Nuevas Ideas

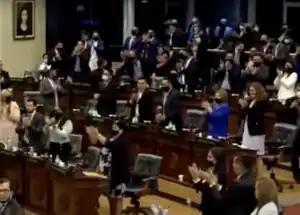
Nuevas Ideas deputies applauding the removal of the Supreme Court justices on 1 May 2021

On the same day the 13th legislative session began, the Nuevas Ideas-led government voted to remove five members of the Supreme Court of Justice's Constitutional Chamber on the basis that the judges had previously issued "arbitrary" decisions. The Legislative Assembly then voted to remove Attorney General Raúl Melara. The judges and attorney general were replaced by supporters of Bukele the following day. The event was described by opposition politicians as a coup, a self-coup, and a power grab.